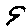
Label: 9